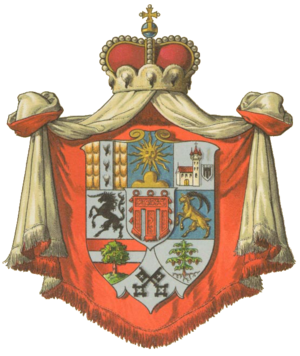
Les royaumes et pays représentés au Conseil d'Empire, ou au Reichsrat était, de 1867 à 1918, la désignation officielle de l'ensemble formé par les territoires au nord et à l'ouest de la monarchie austro-hongroise. Il comprenait ces terres de l'ancien empire d'Autriche ayant fait partie de la Confédération germanique, c'est-à-dire les territoires héréditaires des Habsbourg et les pays de la couronne de Bohême, ainsi que le royaume de Galicie et de Lodomérie, la Bucovine et le royaume de Dalmatie. Le nom courant, aussi parmi les juristes et les fonctionnaires, était Cisleithanie, contrairement à la Transleithanie, la partie hongroise.